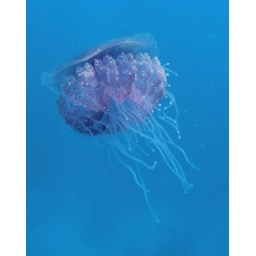
jelly-fish swimming in the red sea - Berenice